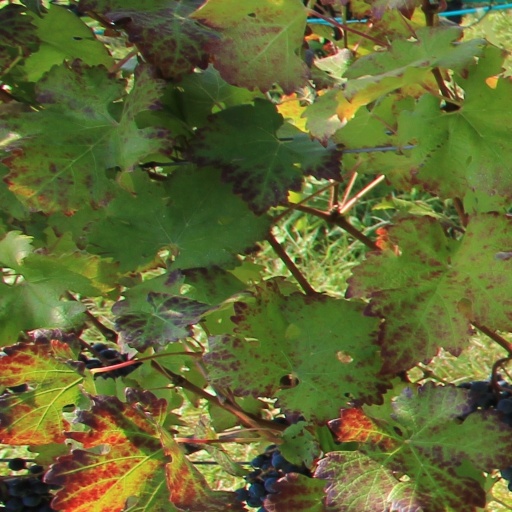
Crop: grape